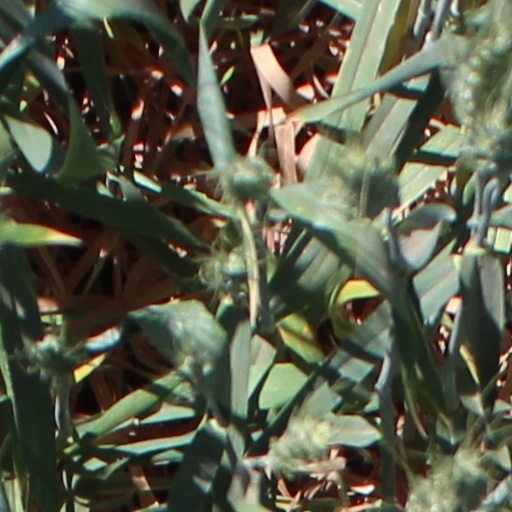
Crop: wheat